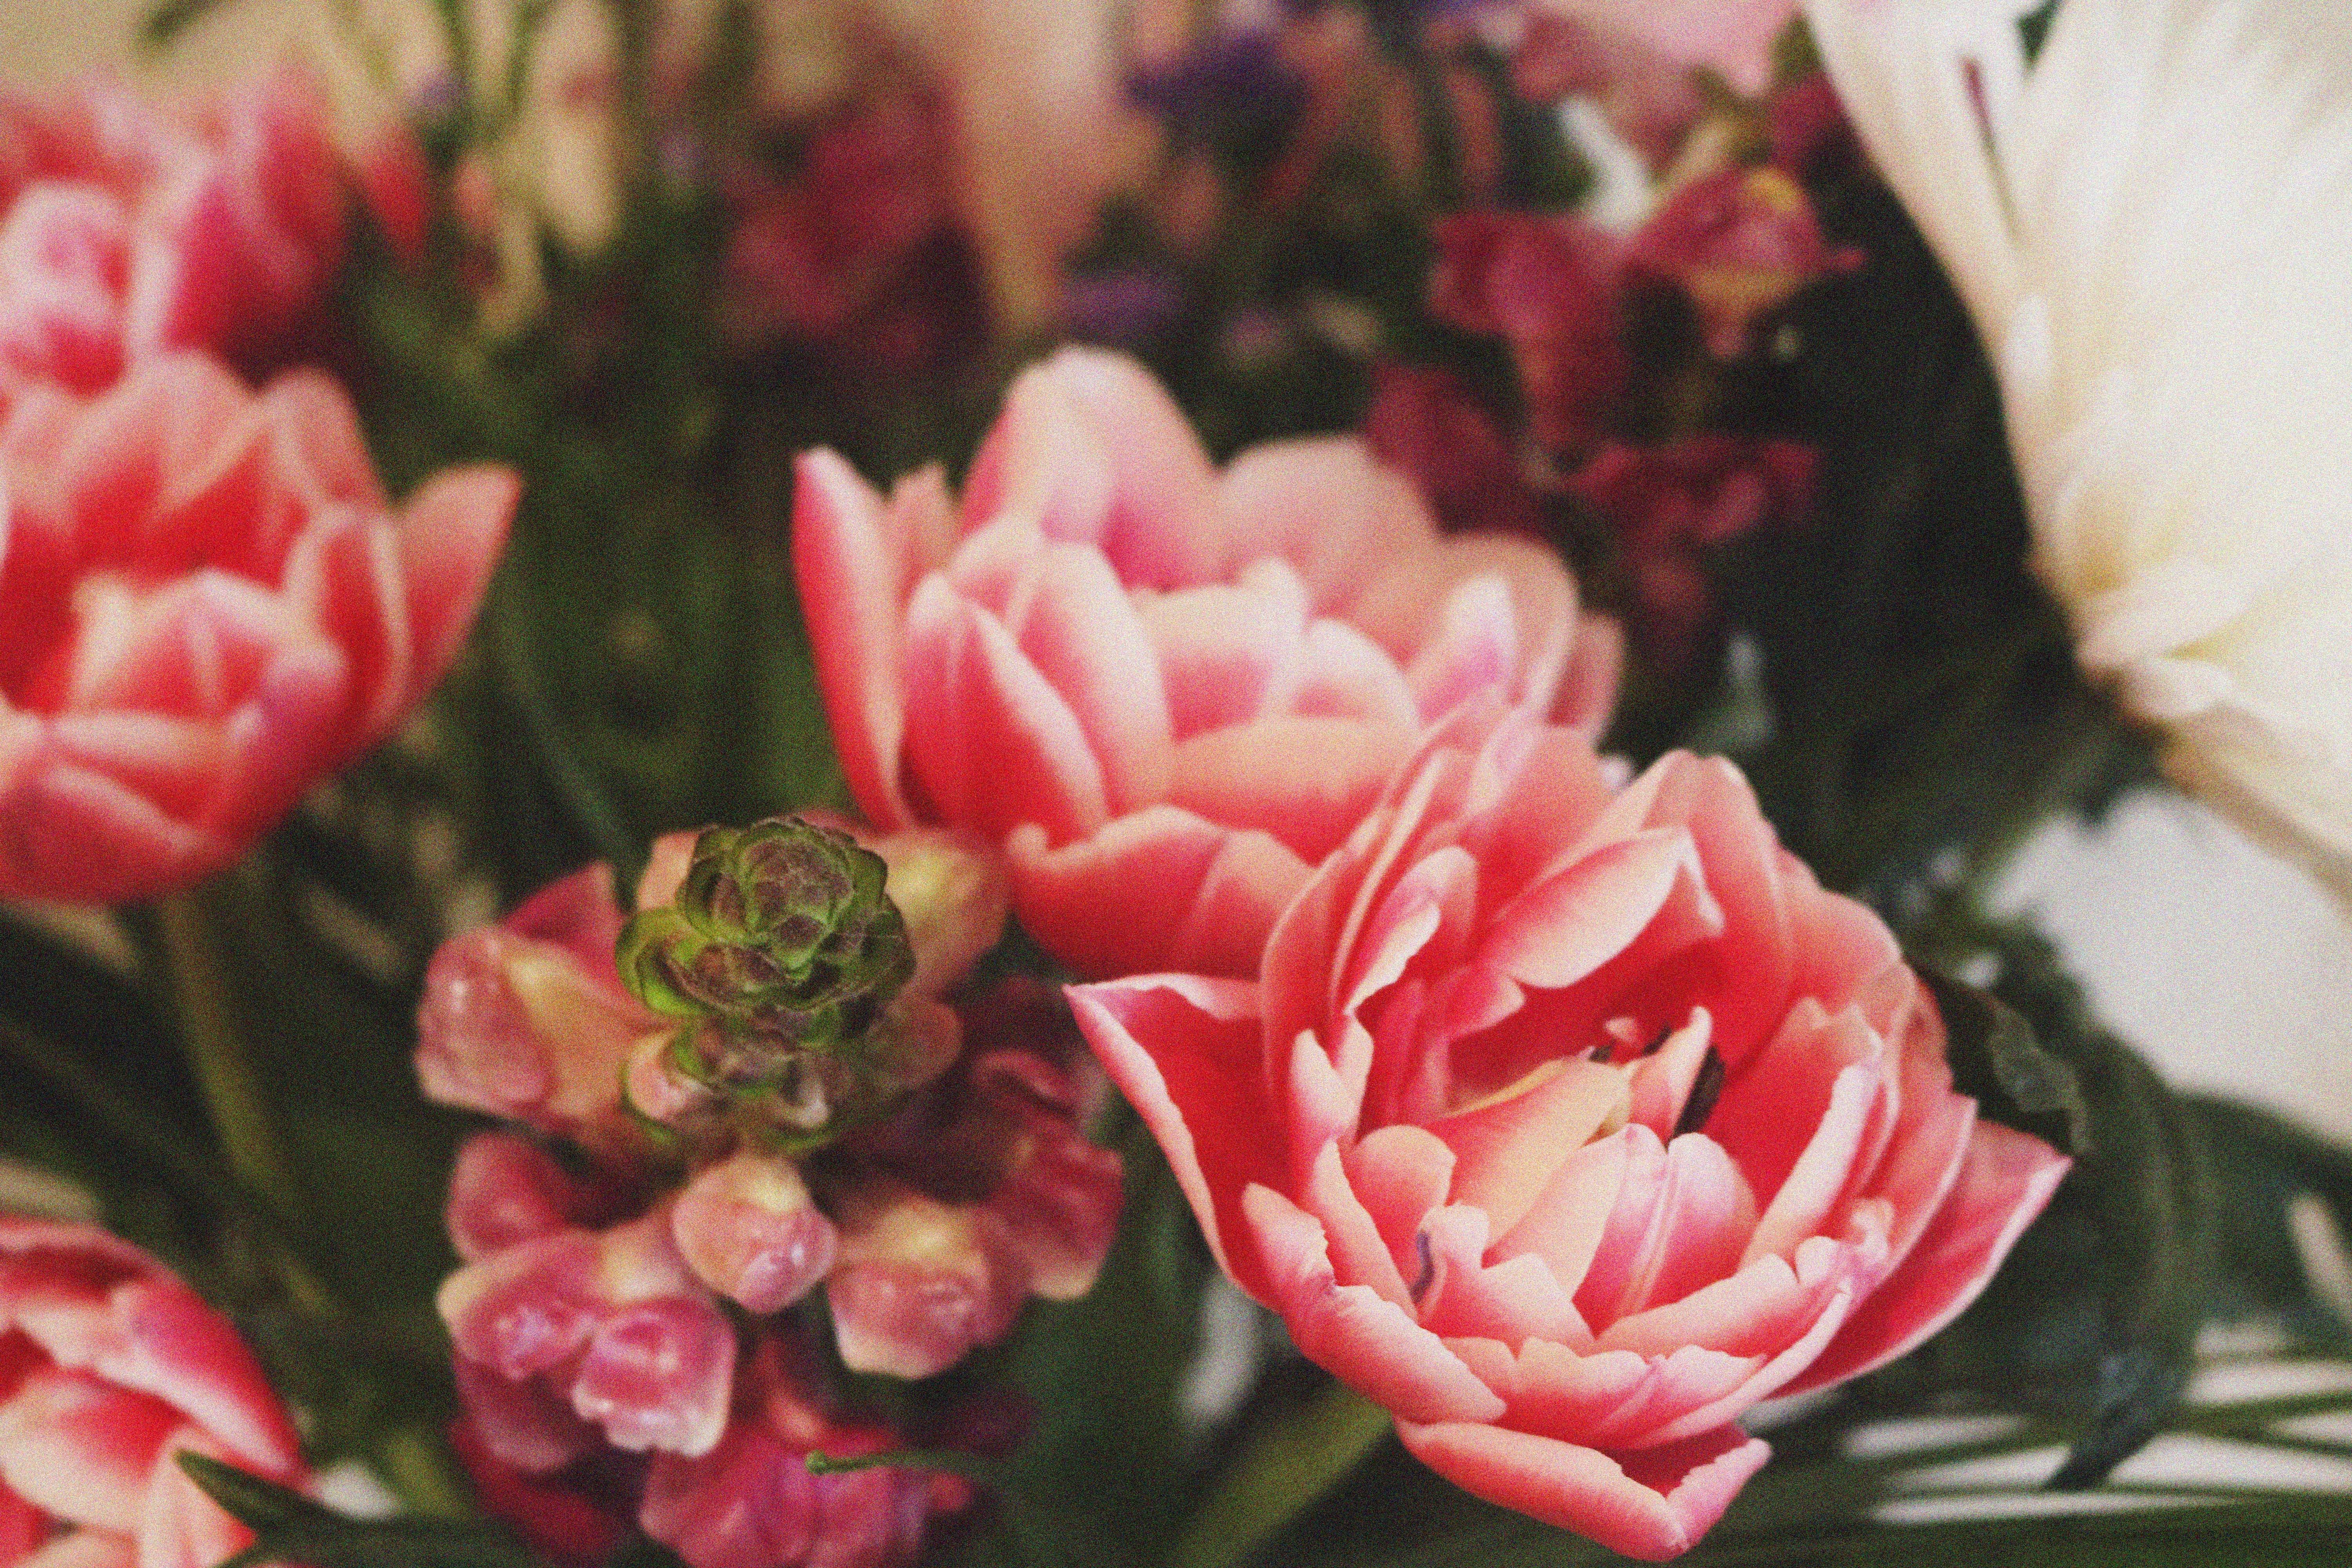
blossom, plant, flower, petal, tulip, red, pink, flora, carnation, floristry, peony, dianthus, flowering plant, flower bouquet, cut flowers, floral design, land plant, flower arranging